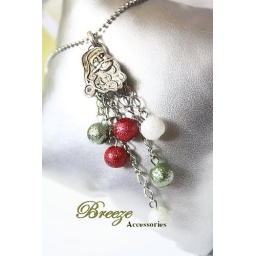
Santa is coming with faux glass pearls in red, green and white. A little color for your Christmas gathering.